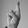
ASL letter: R